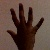
The image shows a hand gesture representing the number 5 in Indian Sign Language.